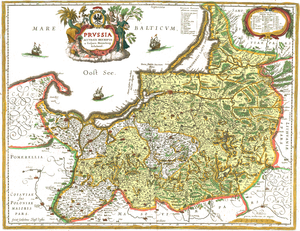
Le terme parlement prussien désigne plusieurs parlements et institutions en Prusse. Le premier date du XIVᵉ siècle, aux environs de 1370, et concernait la région de Prusse royale contrôlée par l'ordre des chevaliers teutoniques. Il persiste ensuite dans le Royaume de Pologne et est constitué de 6 villes : Braunsberg, Culm, Elbing, Danzig, Königsberg et Thorn. D'autres villes vinrent s'ajouter dans les années suivantes. Cette assemblée se réunissait en moyenne 4 fois par an et discutait de problèmes liés au commerce ou à la politique étrangère. Par la suite, de 1849 à 1918, ce terme désigne le parlement prussien constitué de la chambre des représentants et de la chambre des seigneurs. Pendant la république de Weimar, le conseil régional du Land de Prusse portait également ce nom.
Le duché de Prusse, ou Prusse ducale, est une principauté territoriale héréditaire fondée lors de la sécularisation de l'État teutonique par son grand maître Albert de Brandebourg-Ansbach. Premier prince à se convertir officiellement à la religion réformée, le duc réorganise son État, le faisant régir par un droit directement inspiré du protestantisme. À partir de 1618, il est lié à la marche de Brandebourg au sein d'une union personnelle nommée Brandebourg-Prusse et placée sous la souveraineté des Hohenzollern jusqu'en 1918.